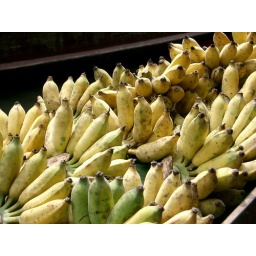
Banana boat at the floating market in Bangkok